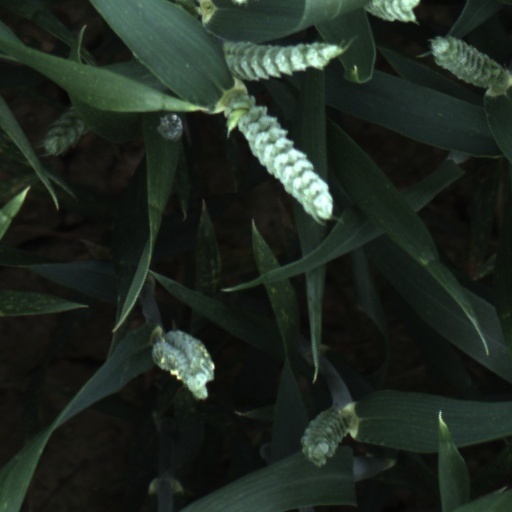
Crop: wheat